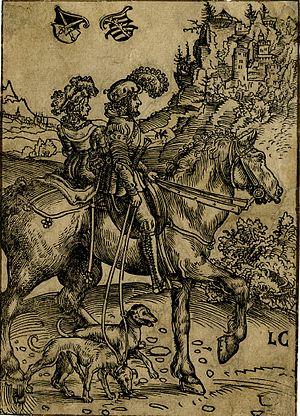
Le cheval est, dans l'art, l'animal le plus représenté depuis la Préhistoire, et l'un des plus anciens sujets artistiques. Il apparait sur tous types de supports au fil du temps, le plus souvent au milieu de batailles, dans des œuvres individuelles, comme monture de personnes importantes, ou attelé à des véhicules hippomobiles. L'art grec témoigne d'une véritable recherche anatomique, tandis que le Moyen Âge lui laisse peu de place. La Renaissance, en particulier italienne, voit l'apogée de la statue équestre, devenue un genre à part entière.